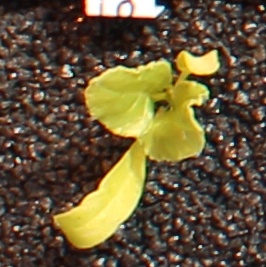
Label: Sugar beet